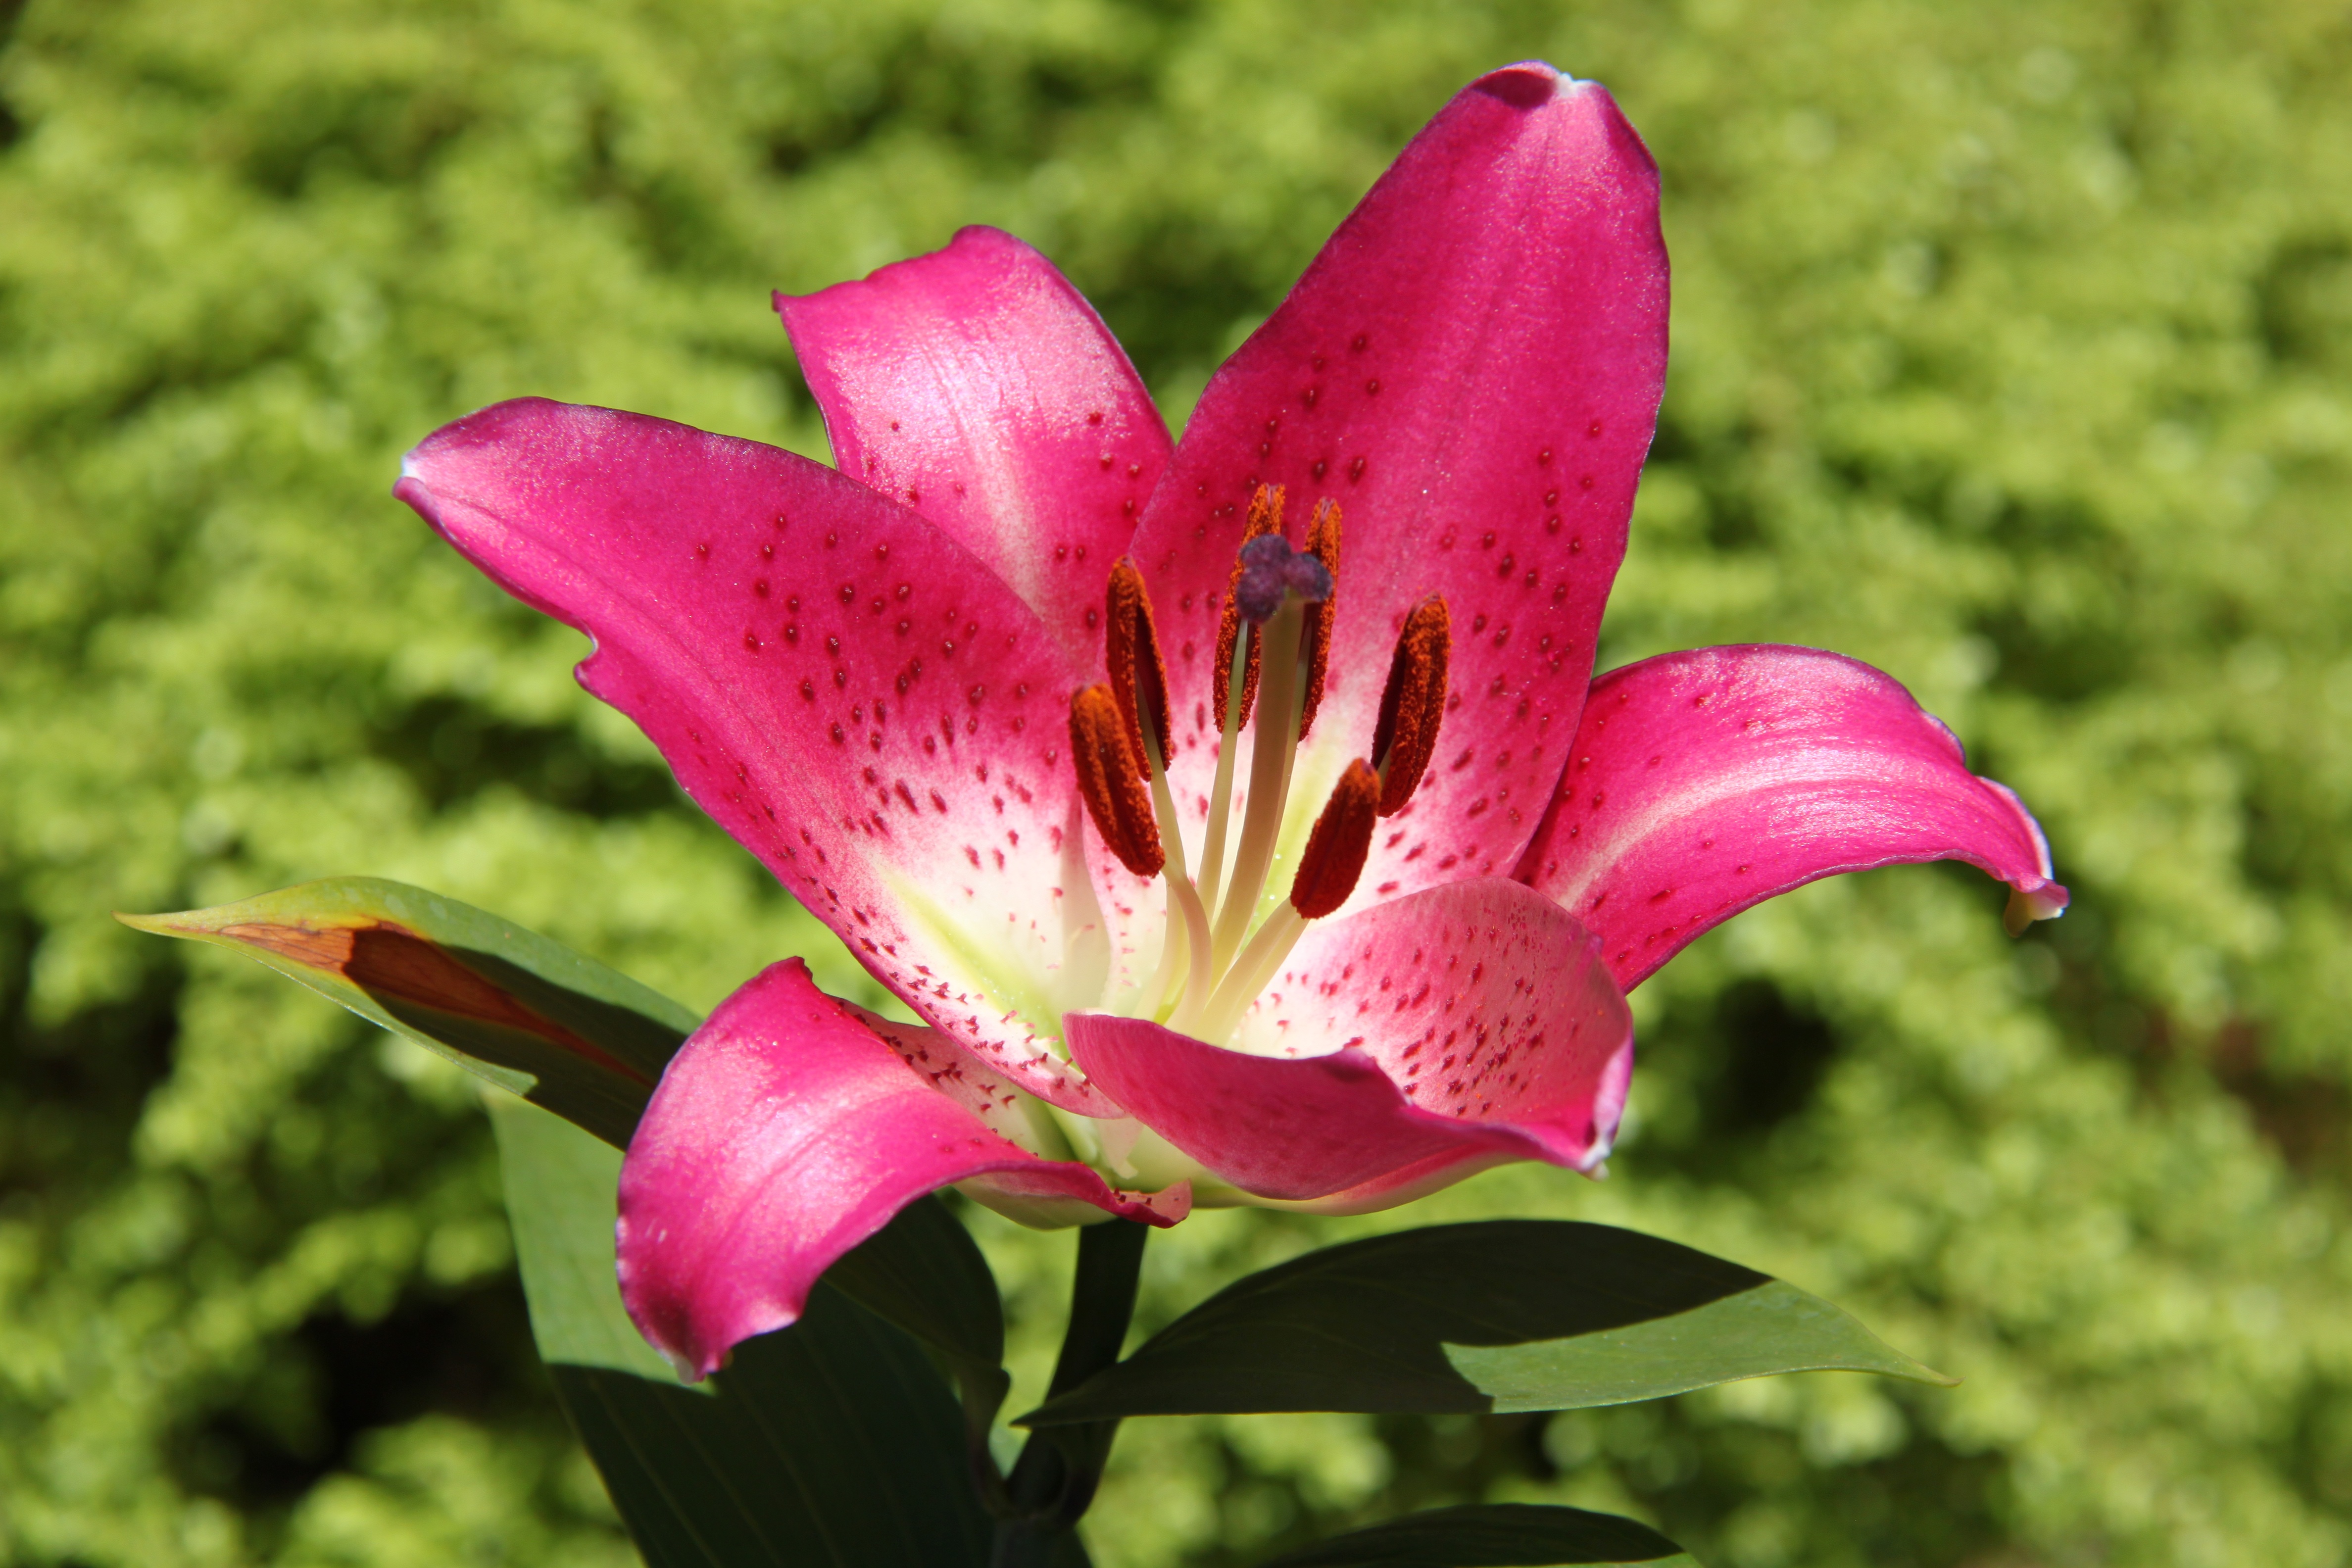
nature, blossom, plant, flower, petal, spring, hummingbird, botany, garden, flora, lily, macro photography, flowering plant, small flower, lily family, lilies salmon, land plant, lirio